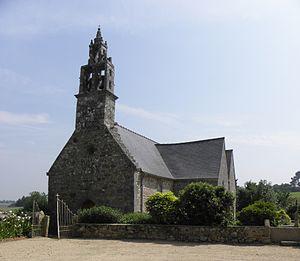
Église Saint-Ézéchiel de Lanvézéac sise commune de Caouënnec-Lanvézéac (22). Façade occidentale et flanc sud.